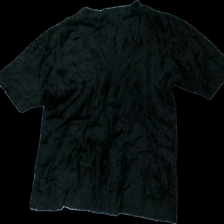
View: back
Type: T-shirt
Category: Ladies
Brand: Ellos
Colors: Black
Material: 100% nylone
Cut: Regular
Size: 52
Season: All
Damage location: bottom left
Damage 2 location: bottom right
Damage 3 location: middle center
Price range: 50-100
Recommended usage: Reuse
Description: svart stickad t-shirt